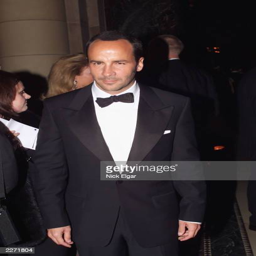
profession at the night of stars 2000 a salute to icons of design held